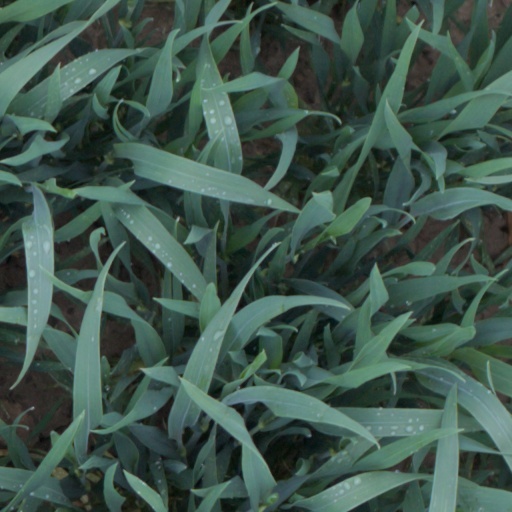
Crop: wheat